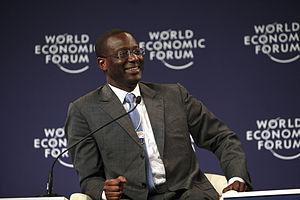
Le lycée Descartes est un établissement d'enseignement secondaire et supérieur géré par l'Agence pour l'enseignement français à l'étranger, situé à Rabat et rattaché à l'académie de Bordeaux. Il a pour « ancêtre » le premier établissement secondaire français au Maroc : le lycée Gouraud, édifié en 1919, pendant la période du Protectorat, et devenu le lycée marocain Hassan II.